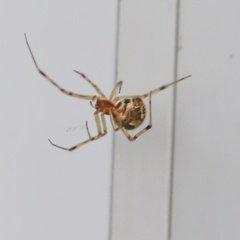
Species: Parasteatoda_tepidariorum